Nicolas-Claude Fabri de Peiresc

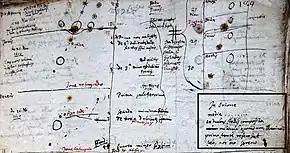
Detail of Peiresc's notes recording his first observation of the Orion Nebula on 26 November 1610

Peiresc was also an astronomer. In 1610 du Vair purchased a telescope, which Peiresc and Joseph Gaultier used for observing the skies, including Jupiter's moons; his courtly suggestion that individual names from the Medici family be applied to these "Medicean stars" was not taken up. Peiresc also made detailed observations of the Orion Nebula in 1610; Gaultier became the second person to see it in the telescope. To determine longitude with greater precision, he coordinated the observation of the lunar eclipses of 28 August 1635 right across the Mediterranean; this allowed him to work out that the Mediterranean sea was in fact 1,000 km shorter than had previously been thought. Peiresc also wrote letters to Galileo, Pierre Gassendi and Tommaso Campanella, two of whom he defended when they were arrested by the Inquisition.